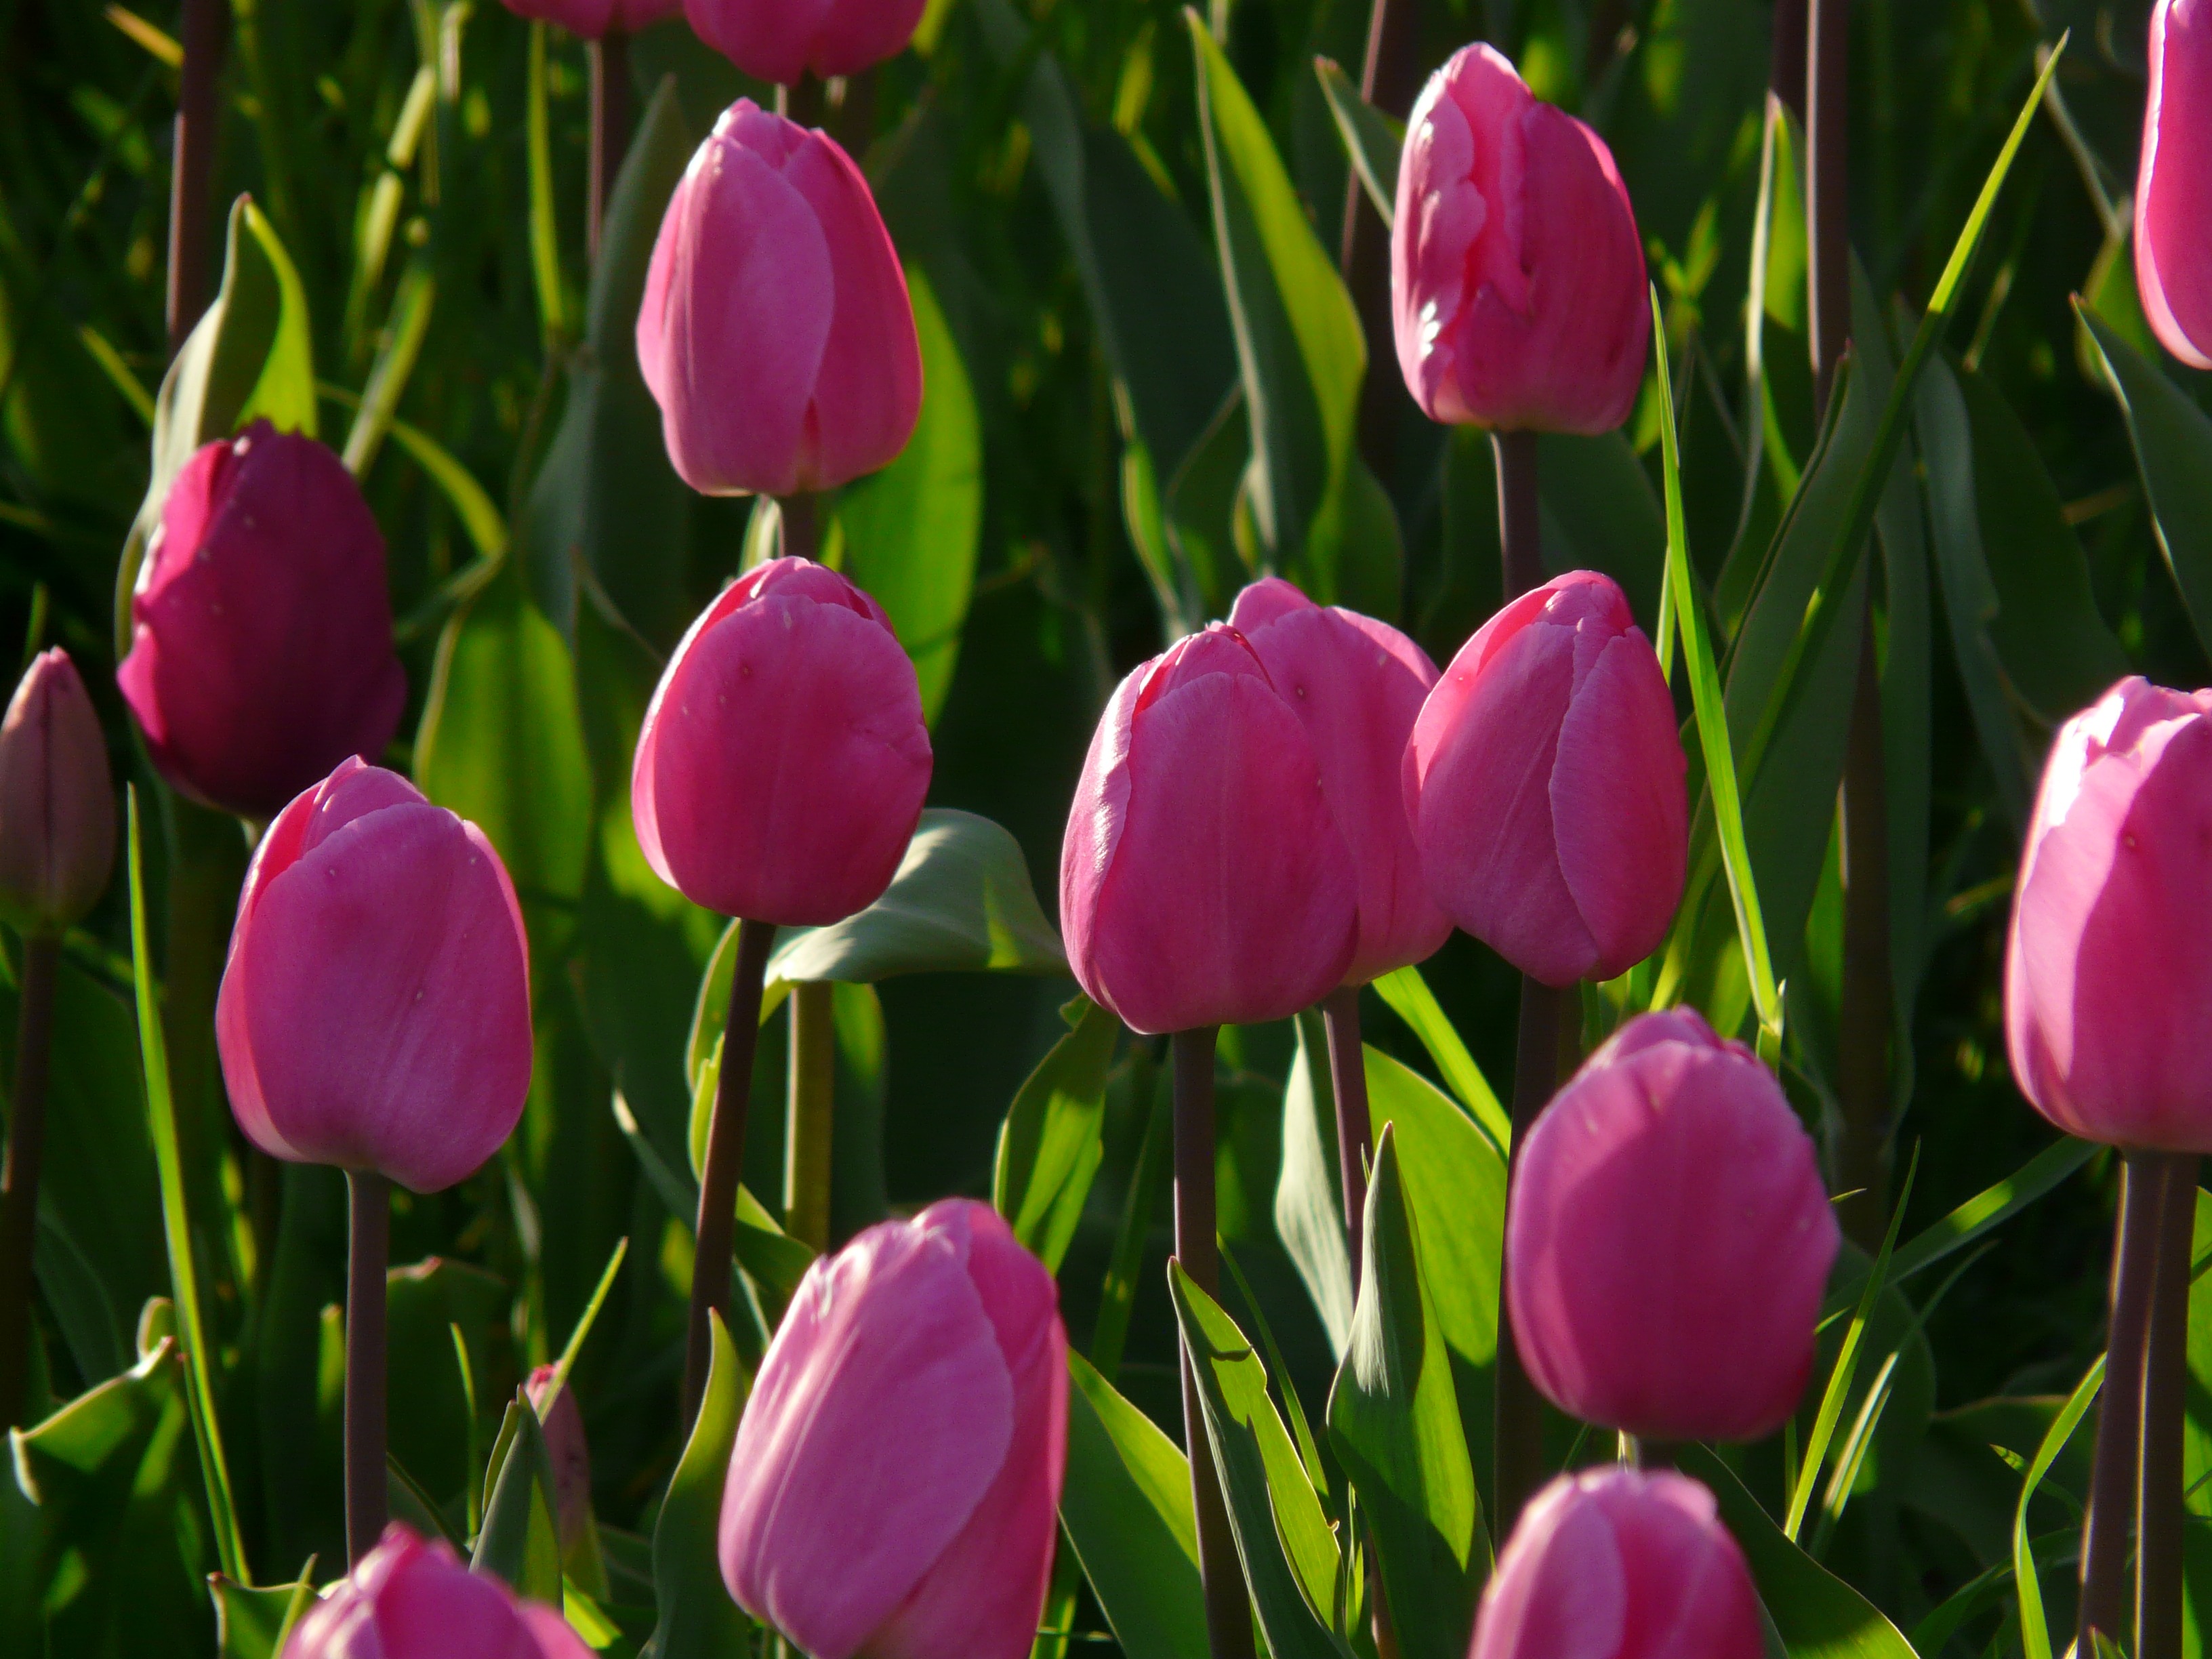
plant, flower, petal, tulip, botany, pink, flora, flowers, closed, tulips, to, tender, macro photography, tulpenbluete, flowering plant, lily family, light pink, tulip field, plant stem, land plant